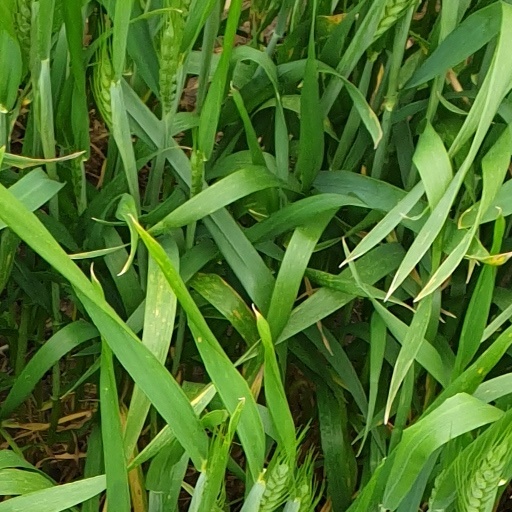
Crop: wheat